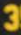
Number: 3